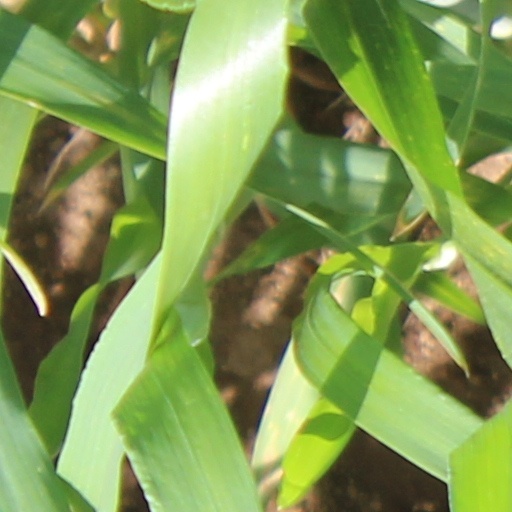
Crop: wheat